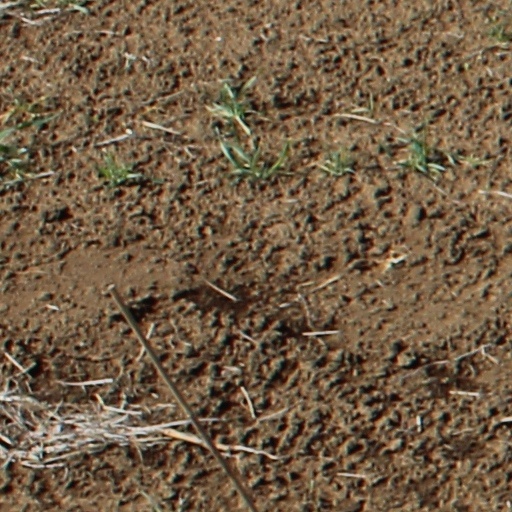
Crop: wheat